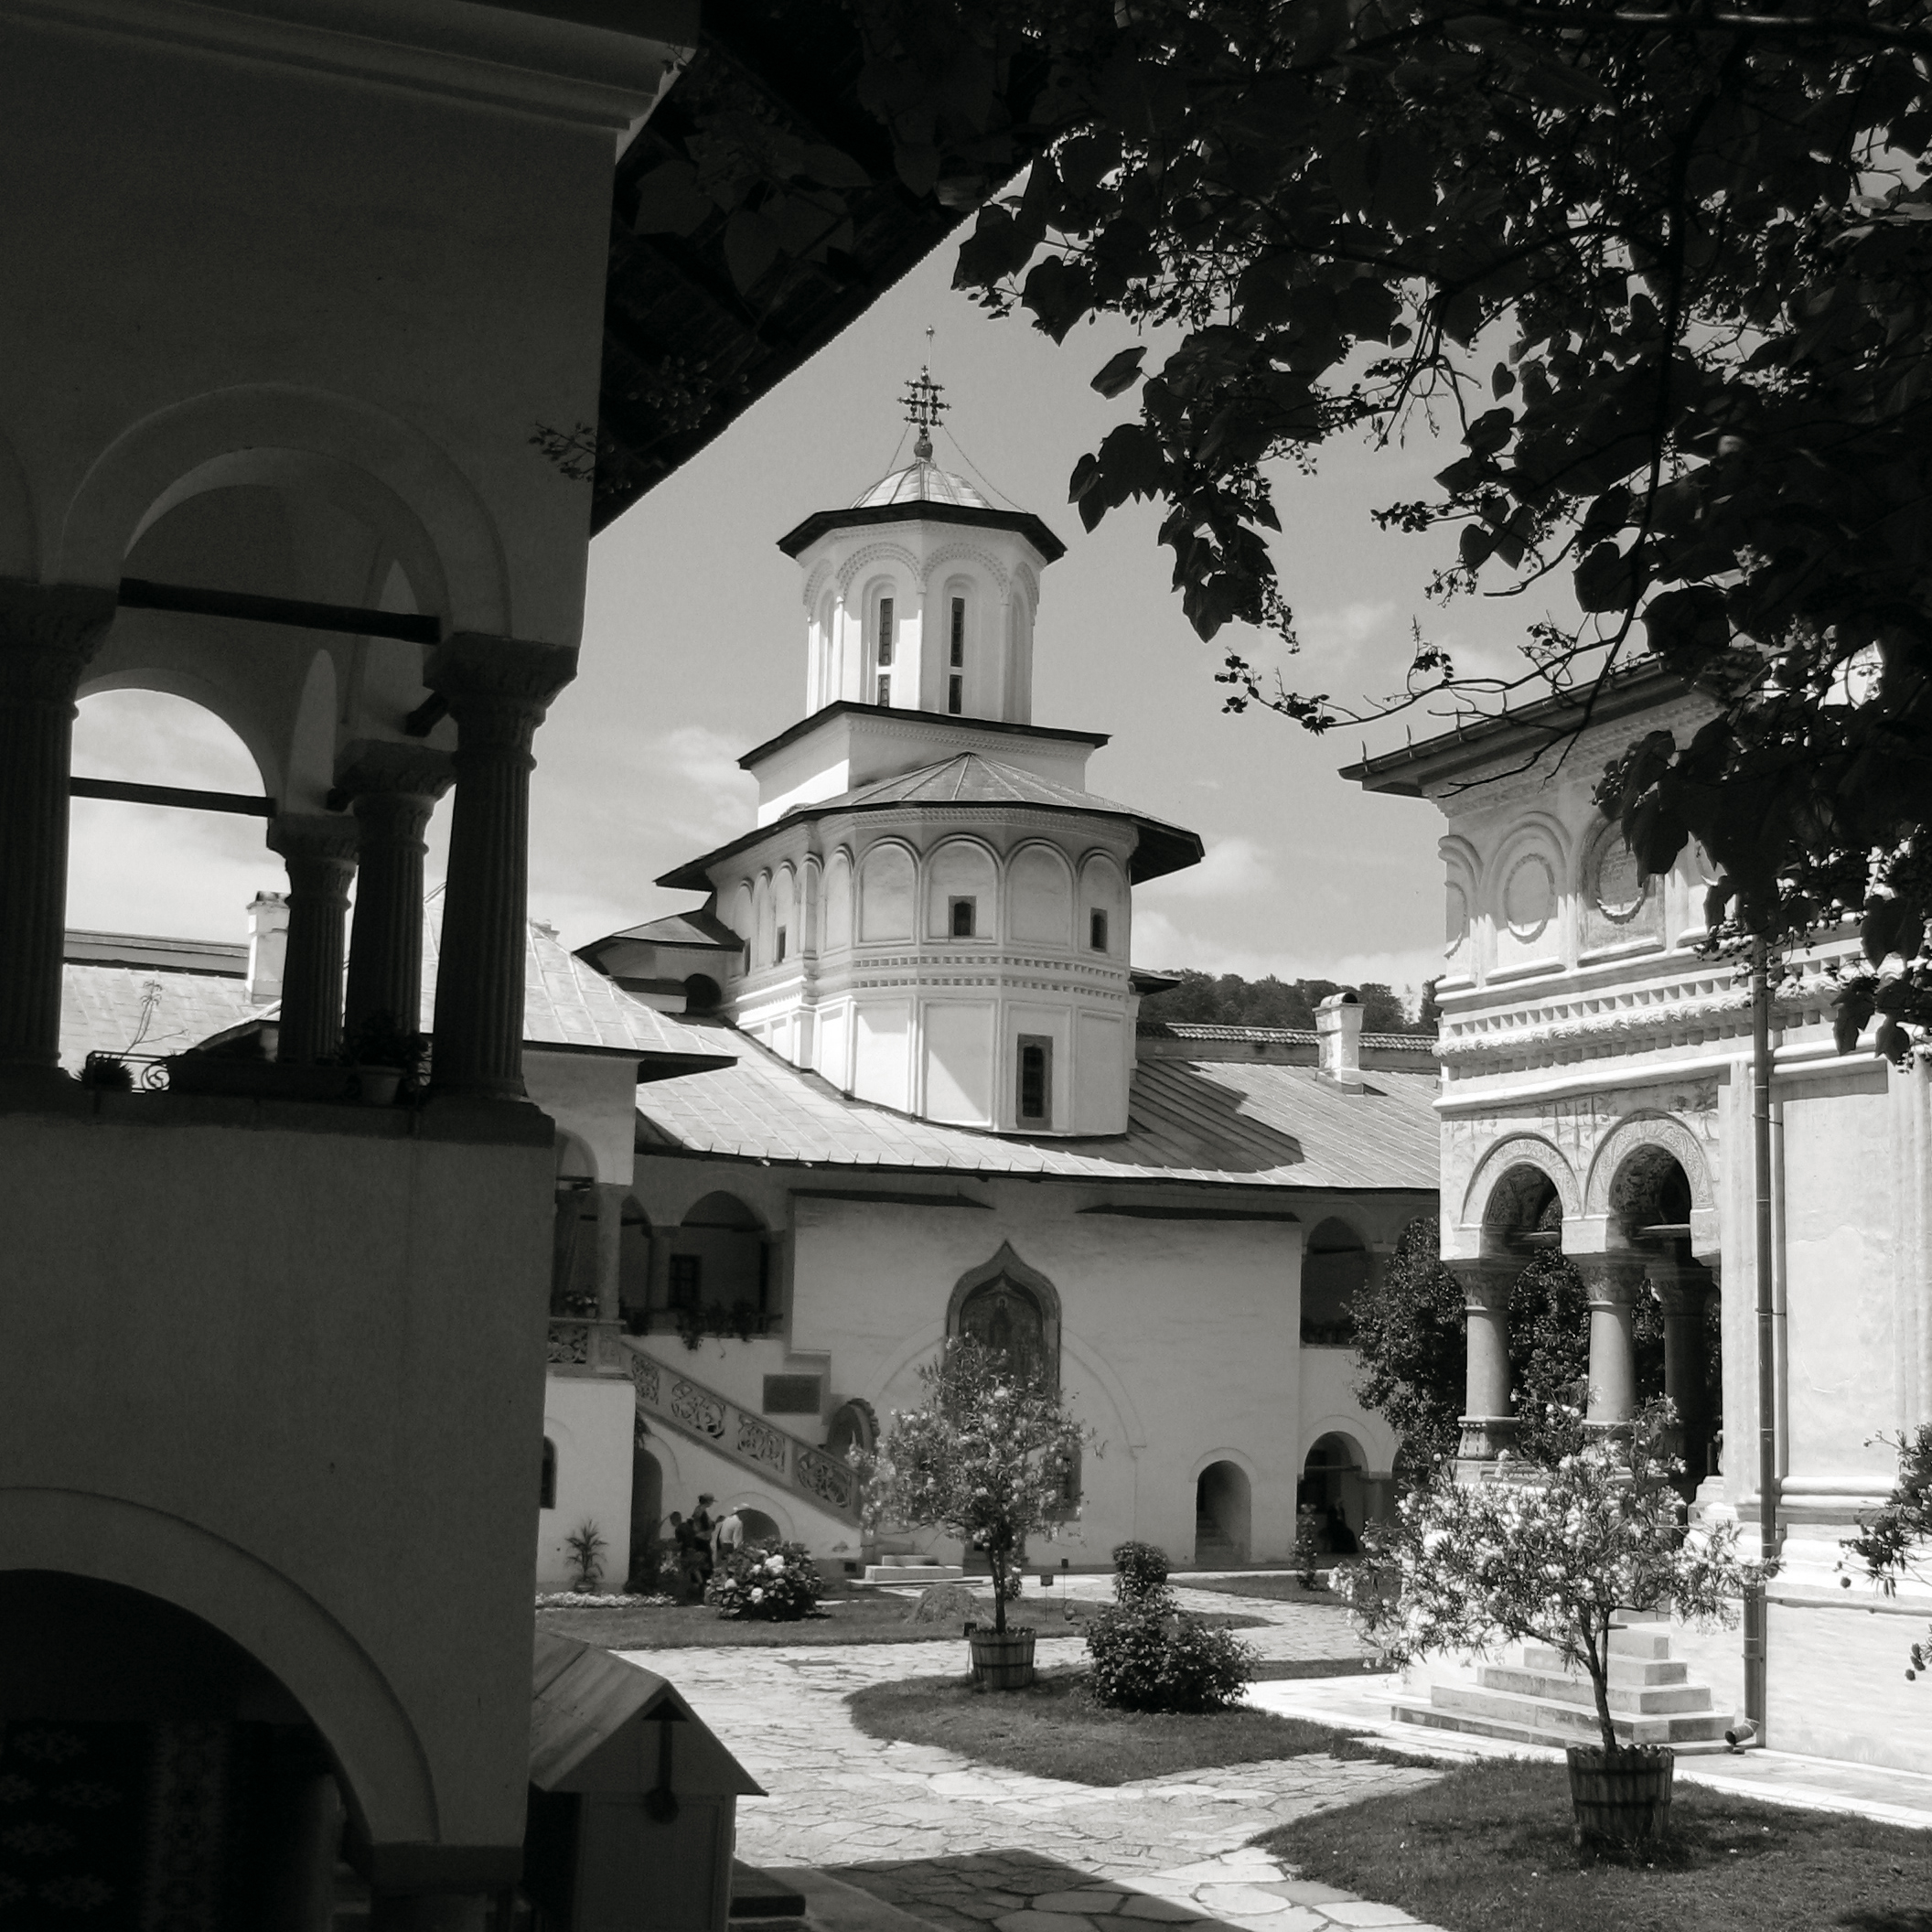
black and white, architecture, white, photography, house, building, monument, photo, entrance, religion, church, monochrome, christian, lighting, door, place of worship, photos, religious, free, de, monastery, churches, fotografie, history, christianity, romana, style, orthodox, unesco, eastern, capela, romania, convent, bor, biserica, arhitectura, wallachia, muntenia, tara, romaneasca, orthodoxy, romanian, ortodoxa, patrimoniu, manastire, ortodoxia, ortodoxie, ecclesiastical, bisericeasc, cladire, edificiu, pridvor, intrare, valahia, tararomaneasca, portic, oltenia, paraclis, brancovenesc, brancoveanu, foisor, horezu, hurezi, hurezimonastery, monasteryofhorezu, lmivliiaa09894, 1690, cre tinism, cre tin, m n stireahurezi, monochrome photography